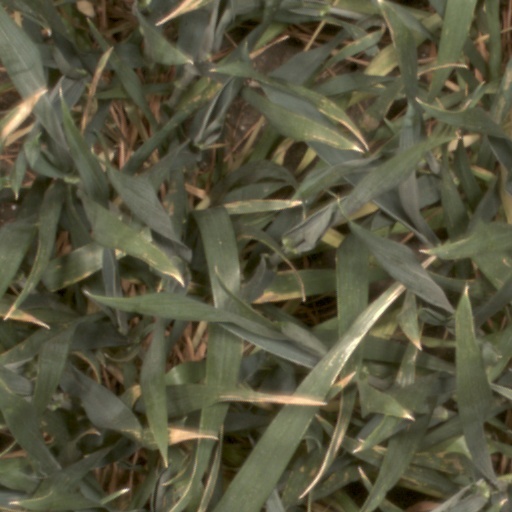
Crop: wheat